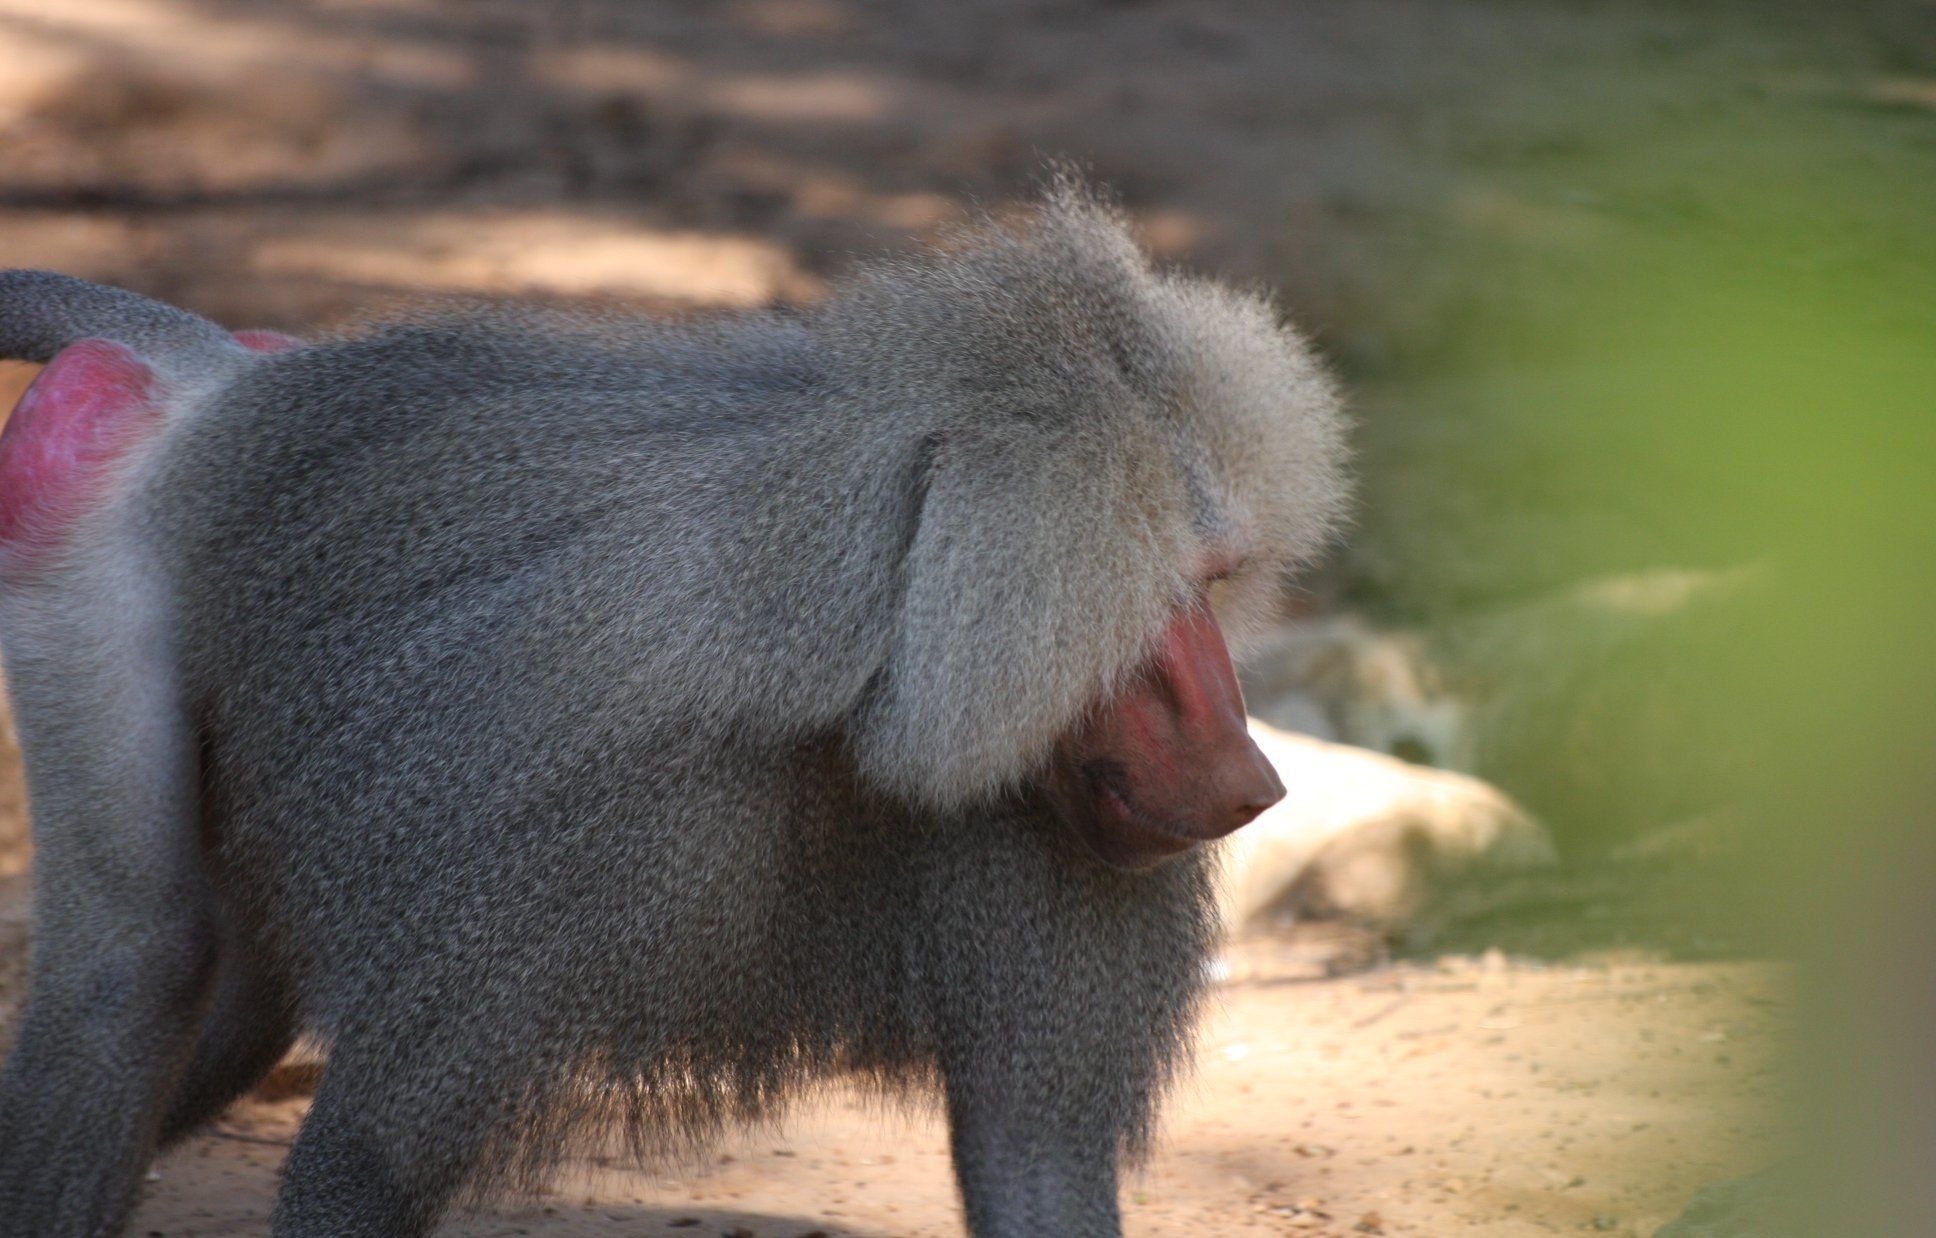
outdoor, walking, cute, wildlife, zoo, jungle, sitting, natural, mammal, monkey, fauna, primate, cage, captivity, baboon, rainforest, reserve, furry, hairy, vertebrate, conservation, habitat, cuddly, species, safari, macaque, apes, old world monkey, intelligent